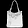
Label: Bag